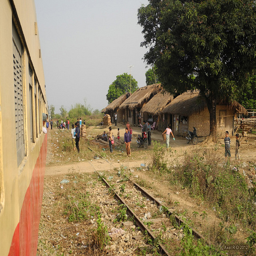
A group of people standing around a farm.
A group of people standing near railroad tracks .
People are walking through a farmland in front of two grass roof houses.
A group of people walk past houses in a field.
There is a village with a wall by some train tracks